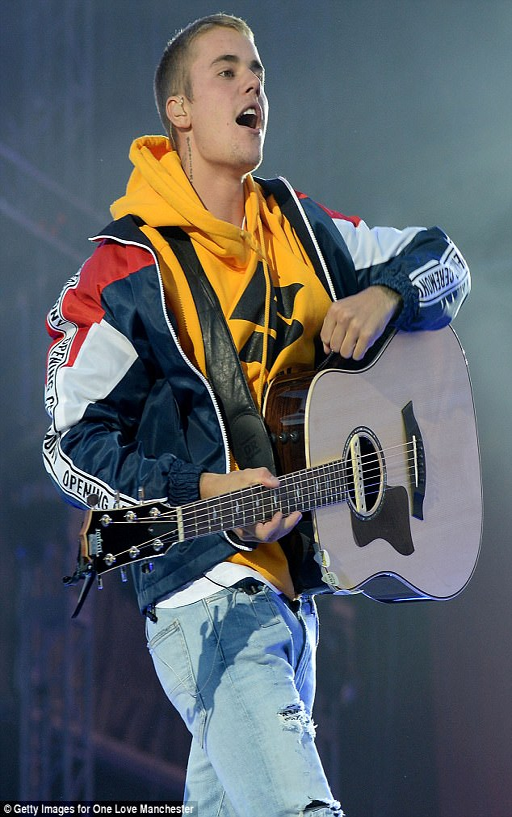
benefit concert : singer is shown performing earlier this month